1919 Kiev city census

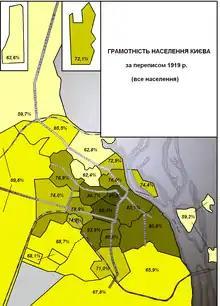
Literacy by district of Kiev according to the 1919 census

The average literacy of the population of Kiev was found to be 76.5%, 85.4% for males and 68.6% for females. Around 20% of the population was bilingually literate, being able to read the write multiple languages. Ethnically Jewish males had the highest literacy rate of any demographic, at over 90%. The district with the highest literacy was at 85.9%, while Slobidky had the lowest at 59.2%.